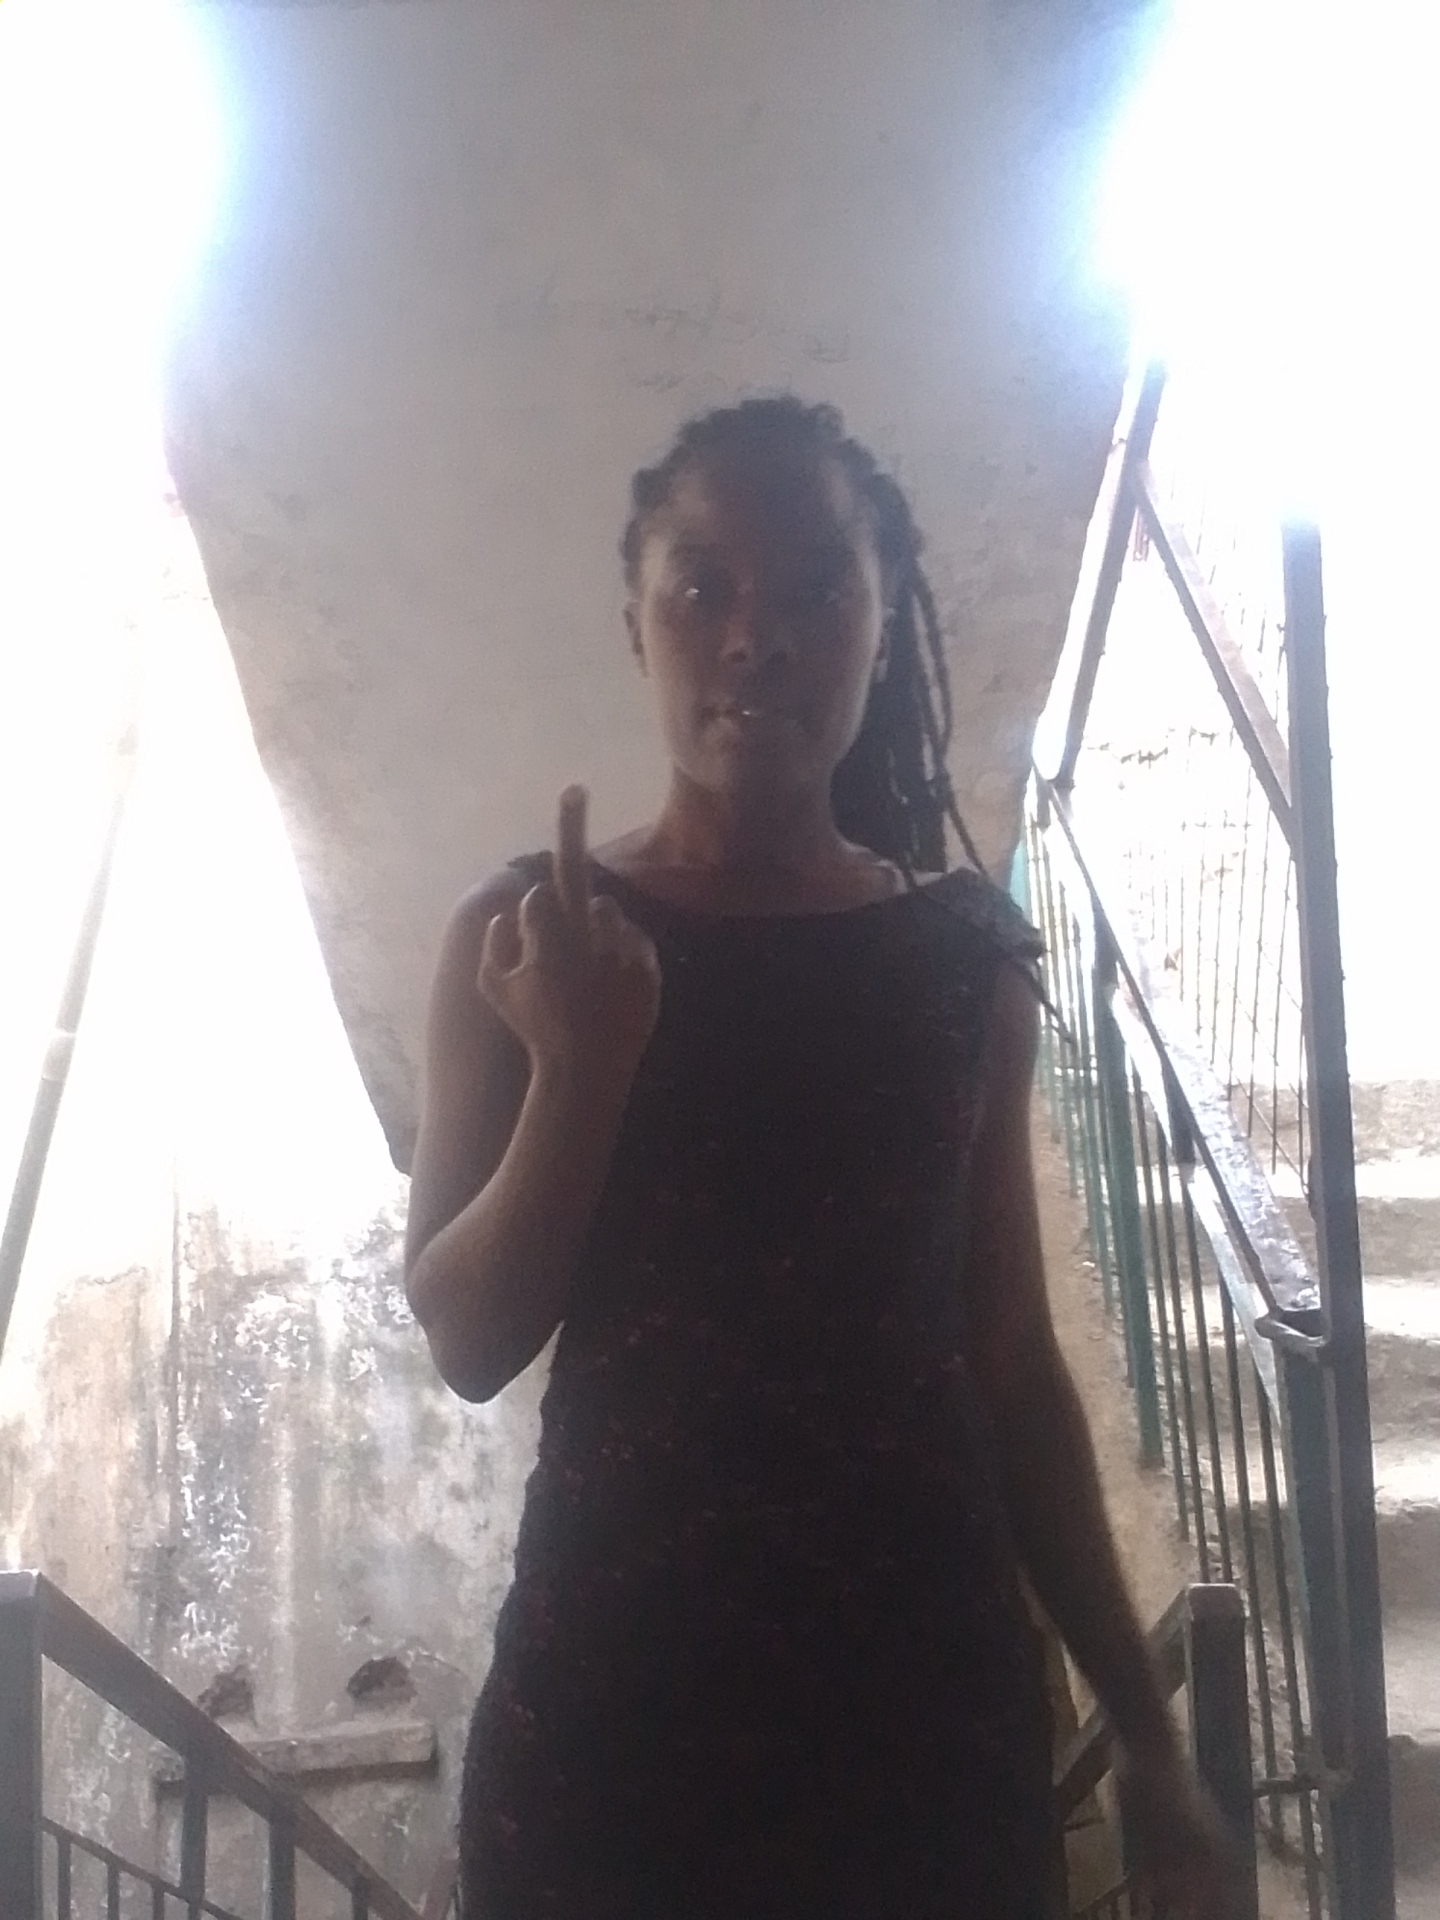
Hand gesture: middle_finger